Concessions of Italy in China

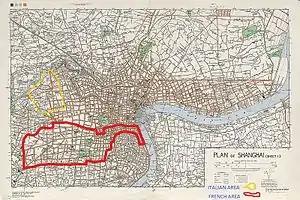
In yellow, the Italian concession in Shanghai

Some Italian industries and commercial companies created facilities in the concession of Tianjin (and a few also in Shanghai): the commerce between Italy and China increased in a huge way. More than 60 Italian companies were present in 1938, many working in agricultural products.